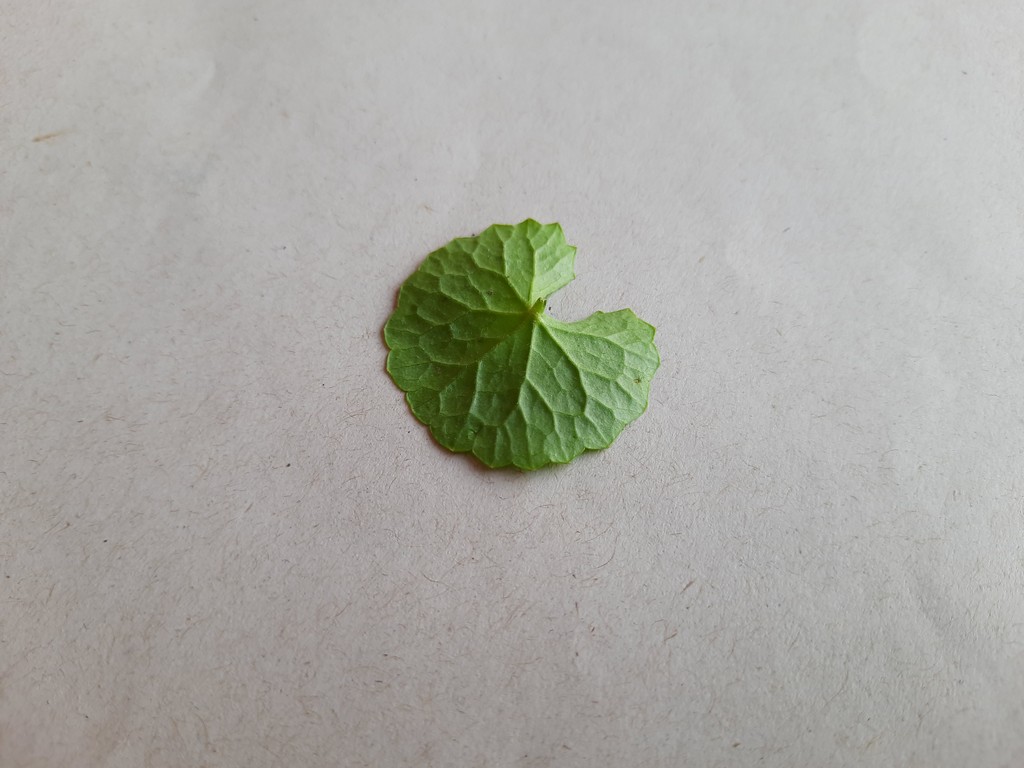
Label: Healthy